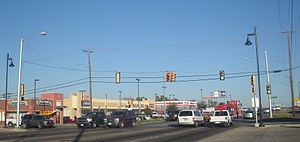
Trafiksignal / Teknologi / Opsætning
Trafiksignal eller trafiklys er de mest almindelige betegnelser for udstyret i et lysreguleret vejkryds.